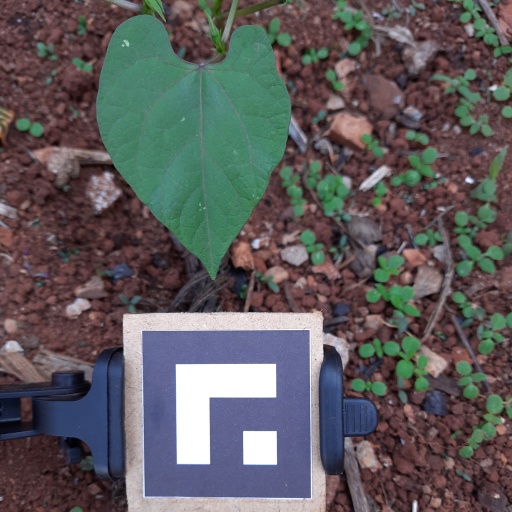
Observations: flat surface, no eating holes, under shade